Unnai Ninaithu

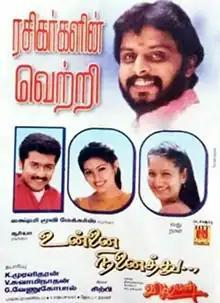
Poster

Unnai Ninaithu is a 2002 Indian Tamil-language romantic drama film written and directed by Vikraman. It stars Suriya, Laila and Sneha in the lead roles while Ramesh Khanna, Charle, R. Sundarrajan and Ramji play supporting roles. The film was released on 10 May 2002 and became a commercial success, becoming one of Suriya's successful films in the beginning of his career. It was remade into Telugu by the same director as "Cheppave Chirugali" (2004) and unofficially in Kannada as "Krishna" (2007).